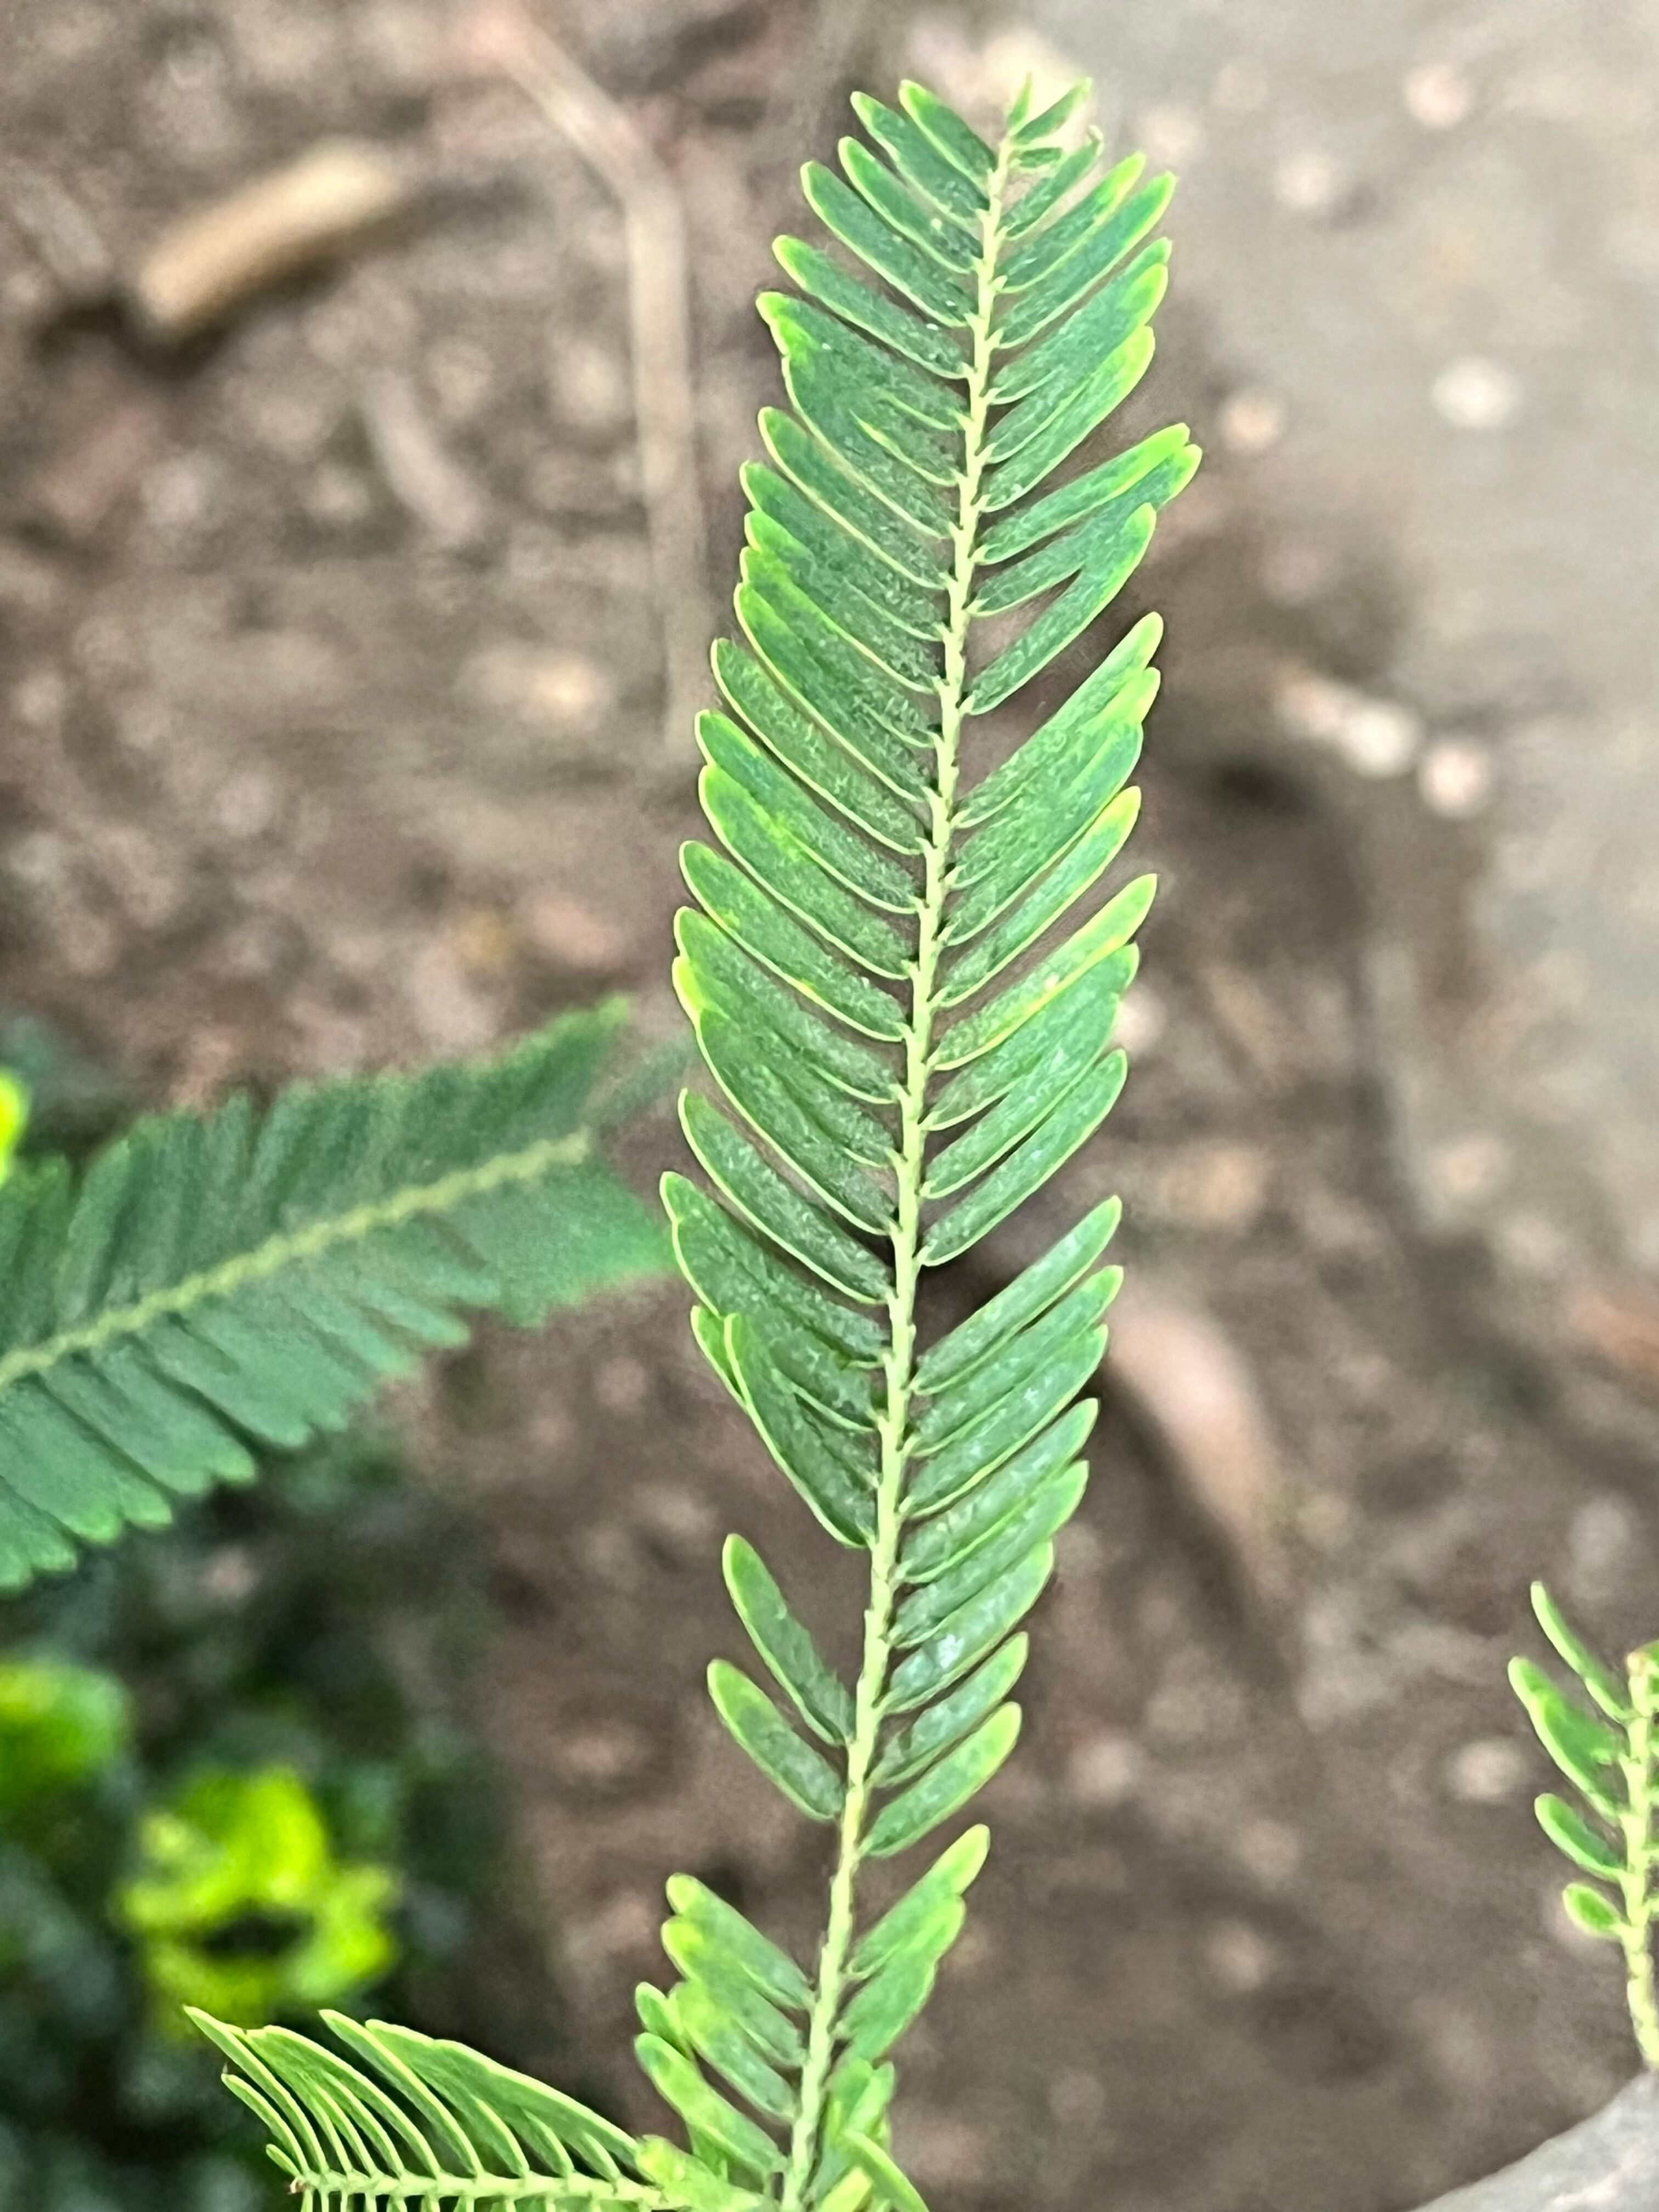
Plant species: phyllanthus-emblica